Norse funeral

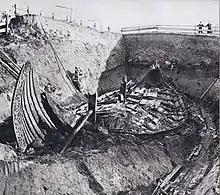
Excavation of the Oseberg Ship burial mound in Norway

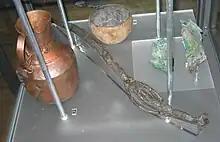
Grave goods from a völva's grave in Köpingsvik, Öland, Sweden. There is an wand of iron with bronze details and a unique model of a house on the top. The finds are on display in the Swedish History Museum, Stockholm.

Norse funerals, or the burial customs of Viking Age North Germanic Norsemen (early medieval Scandinavians), are known both from archaeology and from historical accounts such as the Icelandic sagas and Old Norse poetry.